Point Mugu State Park

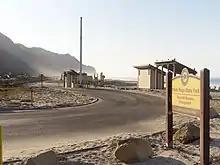
Entrance to Thornhill Broome Campground

Opportunities for camping, hiking, swimming, mountain biking, picnicking, wildlife viewing, and horseback riding exist within the park. Horseback riding is available from the National Park Service entrance. Like all California State Parks, dogs are permitted when leashed in campsite areas. No dogs are allowed whether on or off-leash on the backcountry trails, i.e., any trail that is not paved. The western terminus of the Backbone Trail, a multi-use long-distance trail extending nearly across the Santa Monica Mountains, is the Ray Miller trailhead at La Jolla Canyon in Point Mugu State Park. Sycamore Cove, La Jolla Beach and Mugu Beach have parking and sandy beaches. Views of dolphins, seals, pelicans, and whales are possible all along Pacific Coast Highway. No fishing .